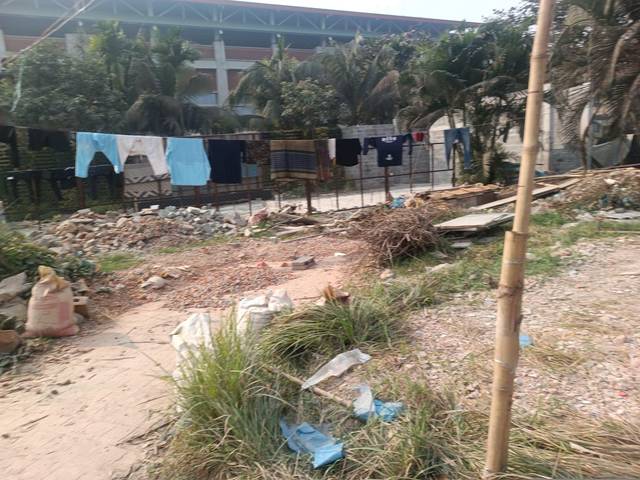
Region: Bangladesh
Coordinates: 23.779, 90.381